Emotions in the History of Witchcraft

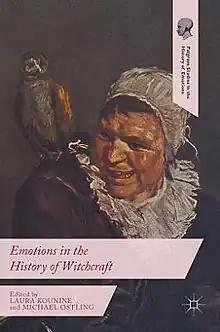
First edition

Emotions in the History of Witchcraft is a 2017 book edited by historians Laura Kounine and Michael Ostling, published by Palgrave Macmillan. The book received scholarly reviews in "Preternature", "", "Renaissance Quarterly", and "Comparative Studies in Society and History".